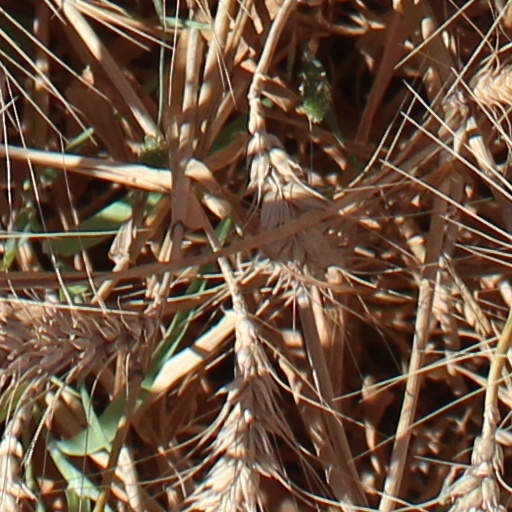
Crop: wheat